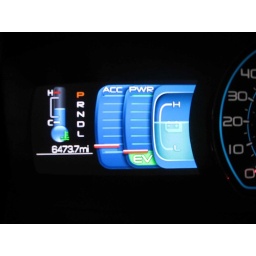
Obsessed with keeping the power bar within the neon green EV box that pops up when you start driving!